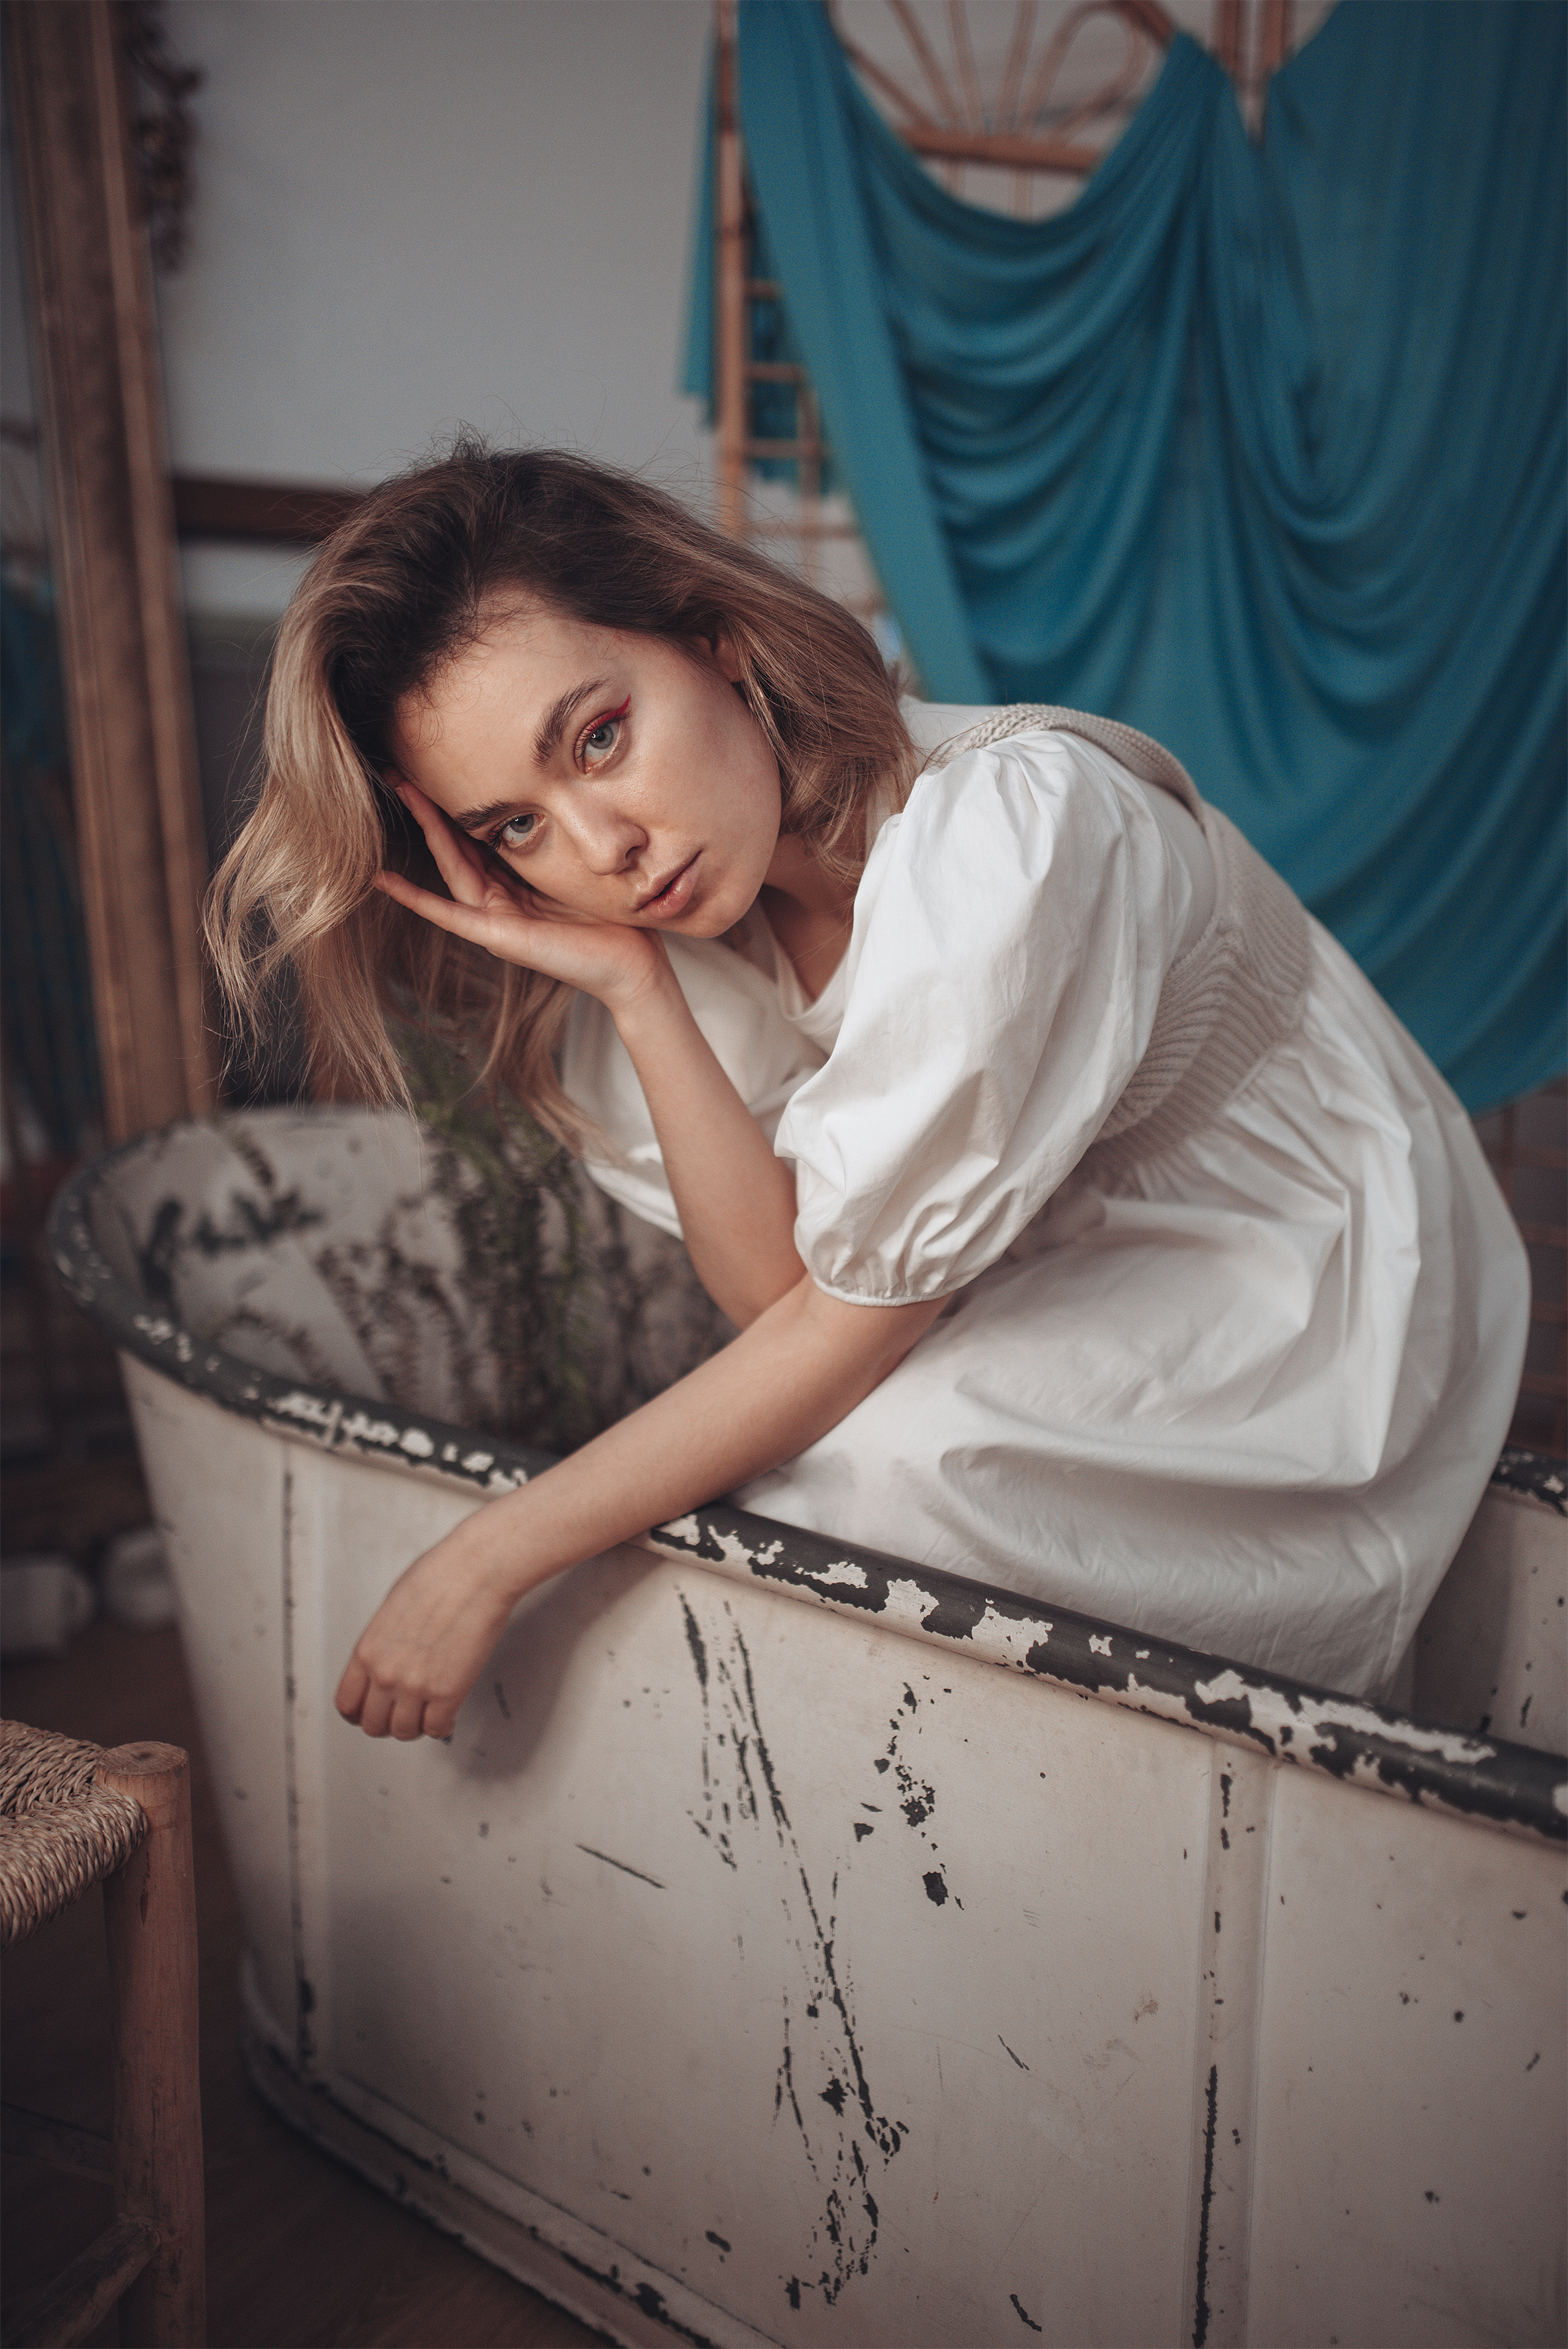
hand, shoulder, human body, flash photography, comfort, waist, thigh, fashion design, black hair, happy, flooring, stairs, automotive design, long hair, fashion model, human leg, brown hair, blond, formal wear, event, sitting, chair, gown, fashion accessory, room, pattern, jewellery, fur, portrait photography, photo shoot, haute couture, darkness, eyewear, retro style, model, fun, monochrome photography